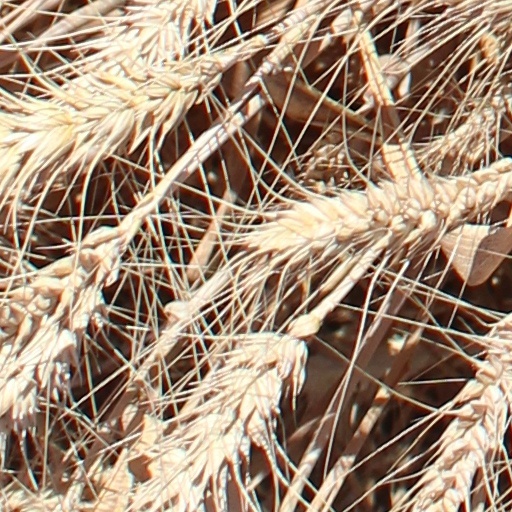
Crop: wheat